Biharis

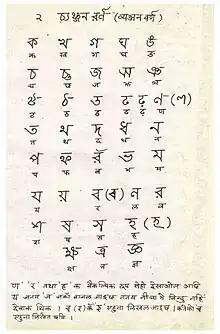
Maithili language in Tirhuta and Devanagari scripts

Many academics including Dirk Kolff and Walter Hauser have noted that Bihar has a history of armed activism among its peasantry. For centuries, Purbiya soldiers from Western Bihar have long served as soldiers in the armies of Kings in Western regions of India. Mughal sources also record that many peasant soldiers were recruited from Northern parts of Bihar (Tirhut).